Jan Claudius de Cock

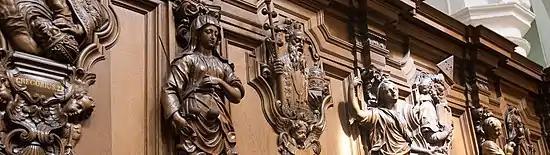
"Choir stalls, St Peter's Church in Turnhout"

By around 1697, Jan Claudius de Cock had moved back to Antwerp, where he resided for the rest of his life. He operated a large workshop where he employed many assistants and trained 16 pupils in sculpture and drawing. The latter also studies modeling with the aim of a career as a silversmith.